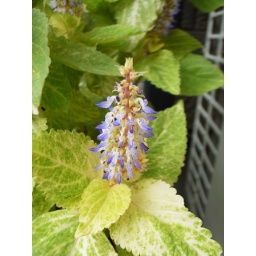
flower in my house